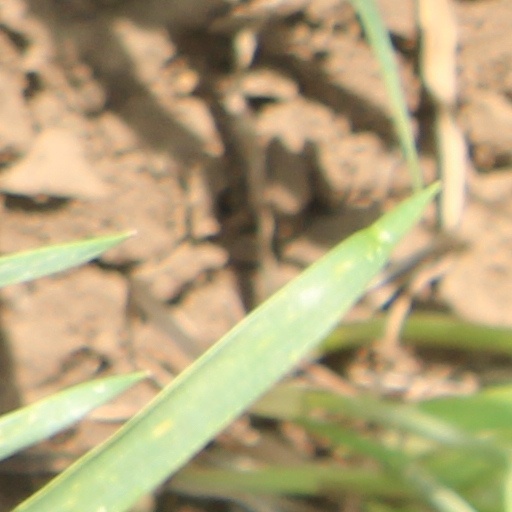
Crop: wheat